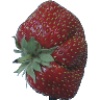
Label: strawberry_wedge